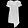
Label: T - shirt / top